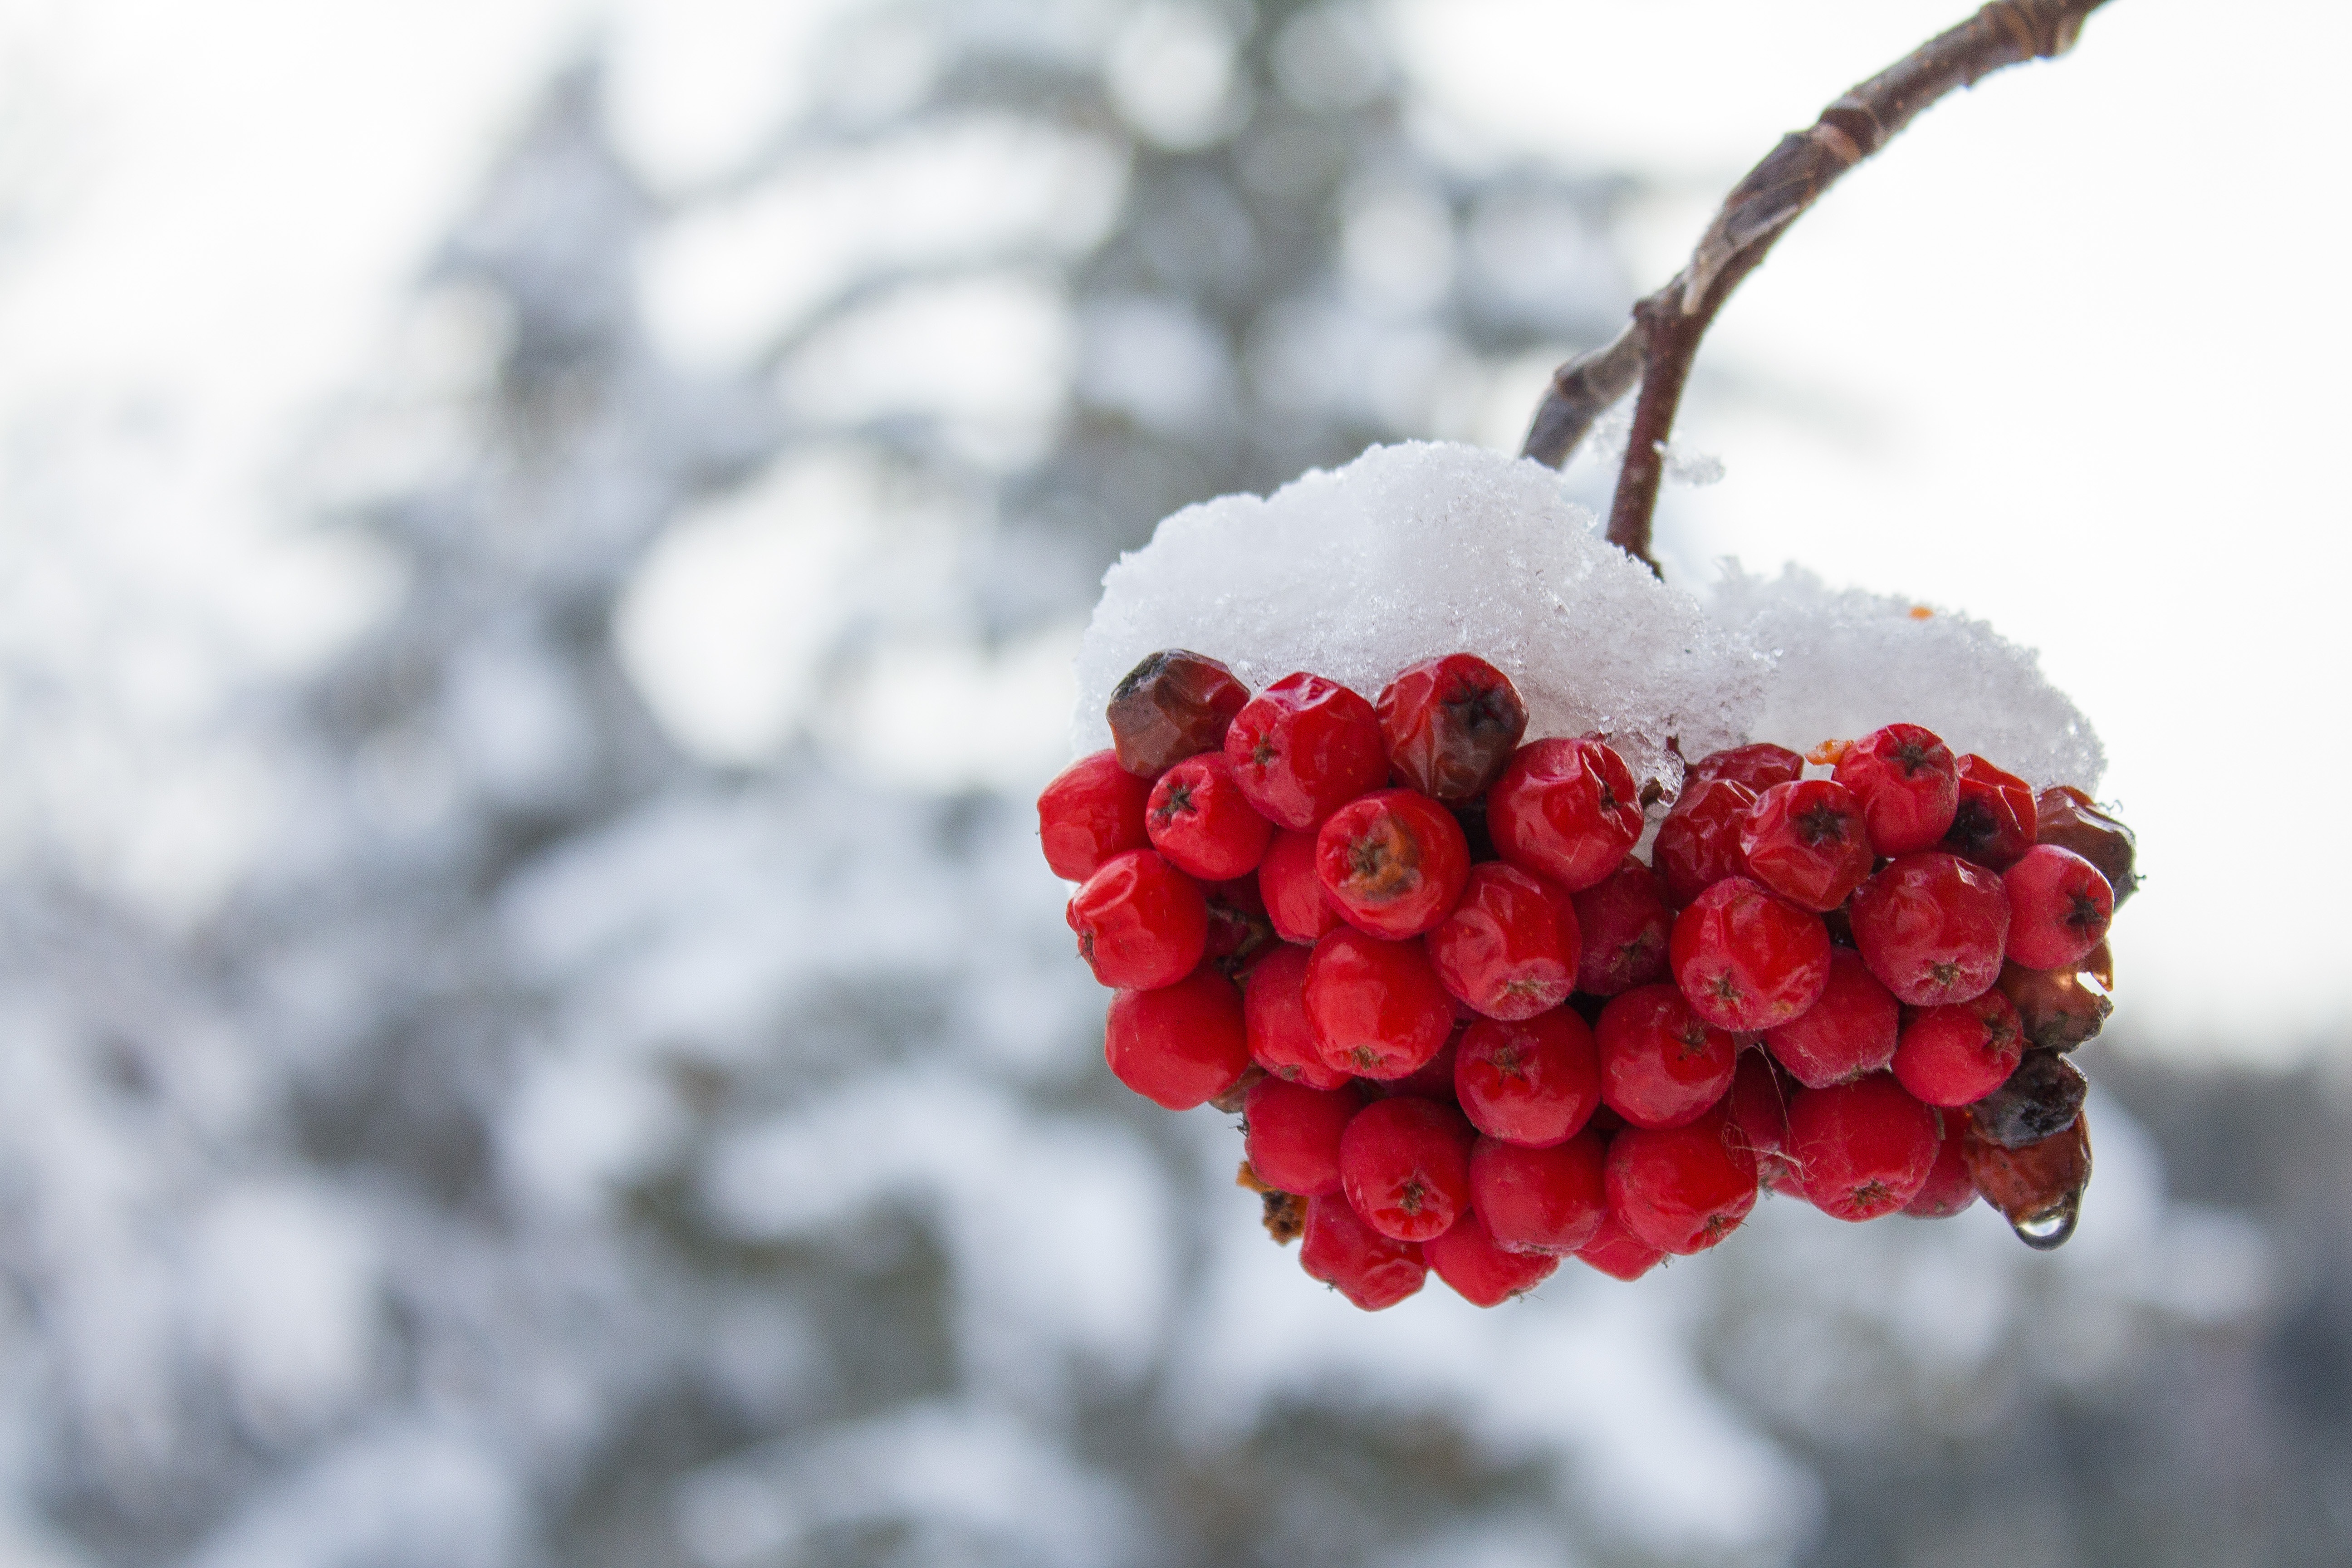
nature, branch, blossom, mountain, snow, cold, winter, plant, white, fruit, berry, leaf, flower, frost, ice, food, red, produce, frozen, season, close up, alps, shrub, rowan, dolomites, macro photography, flowering plant, land plant